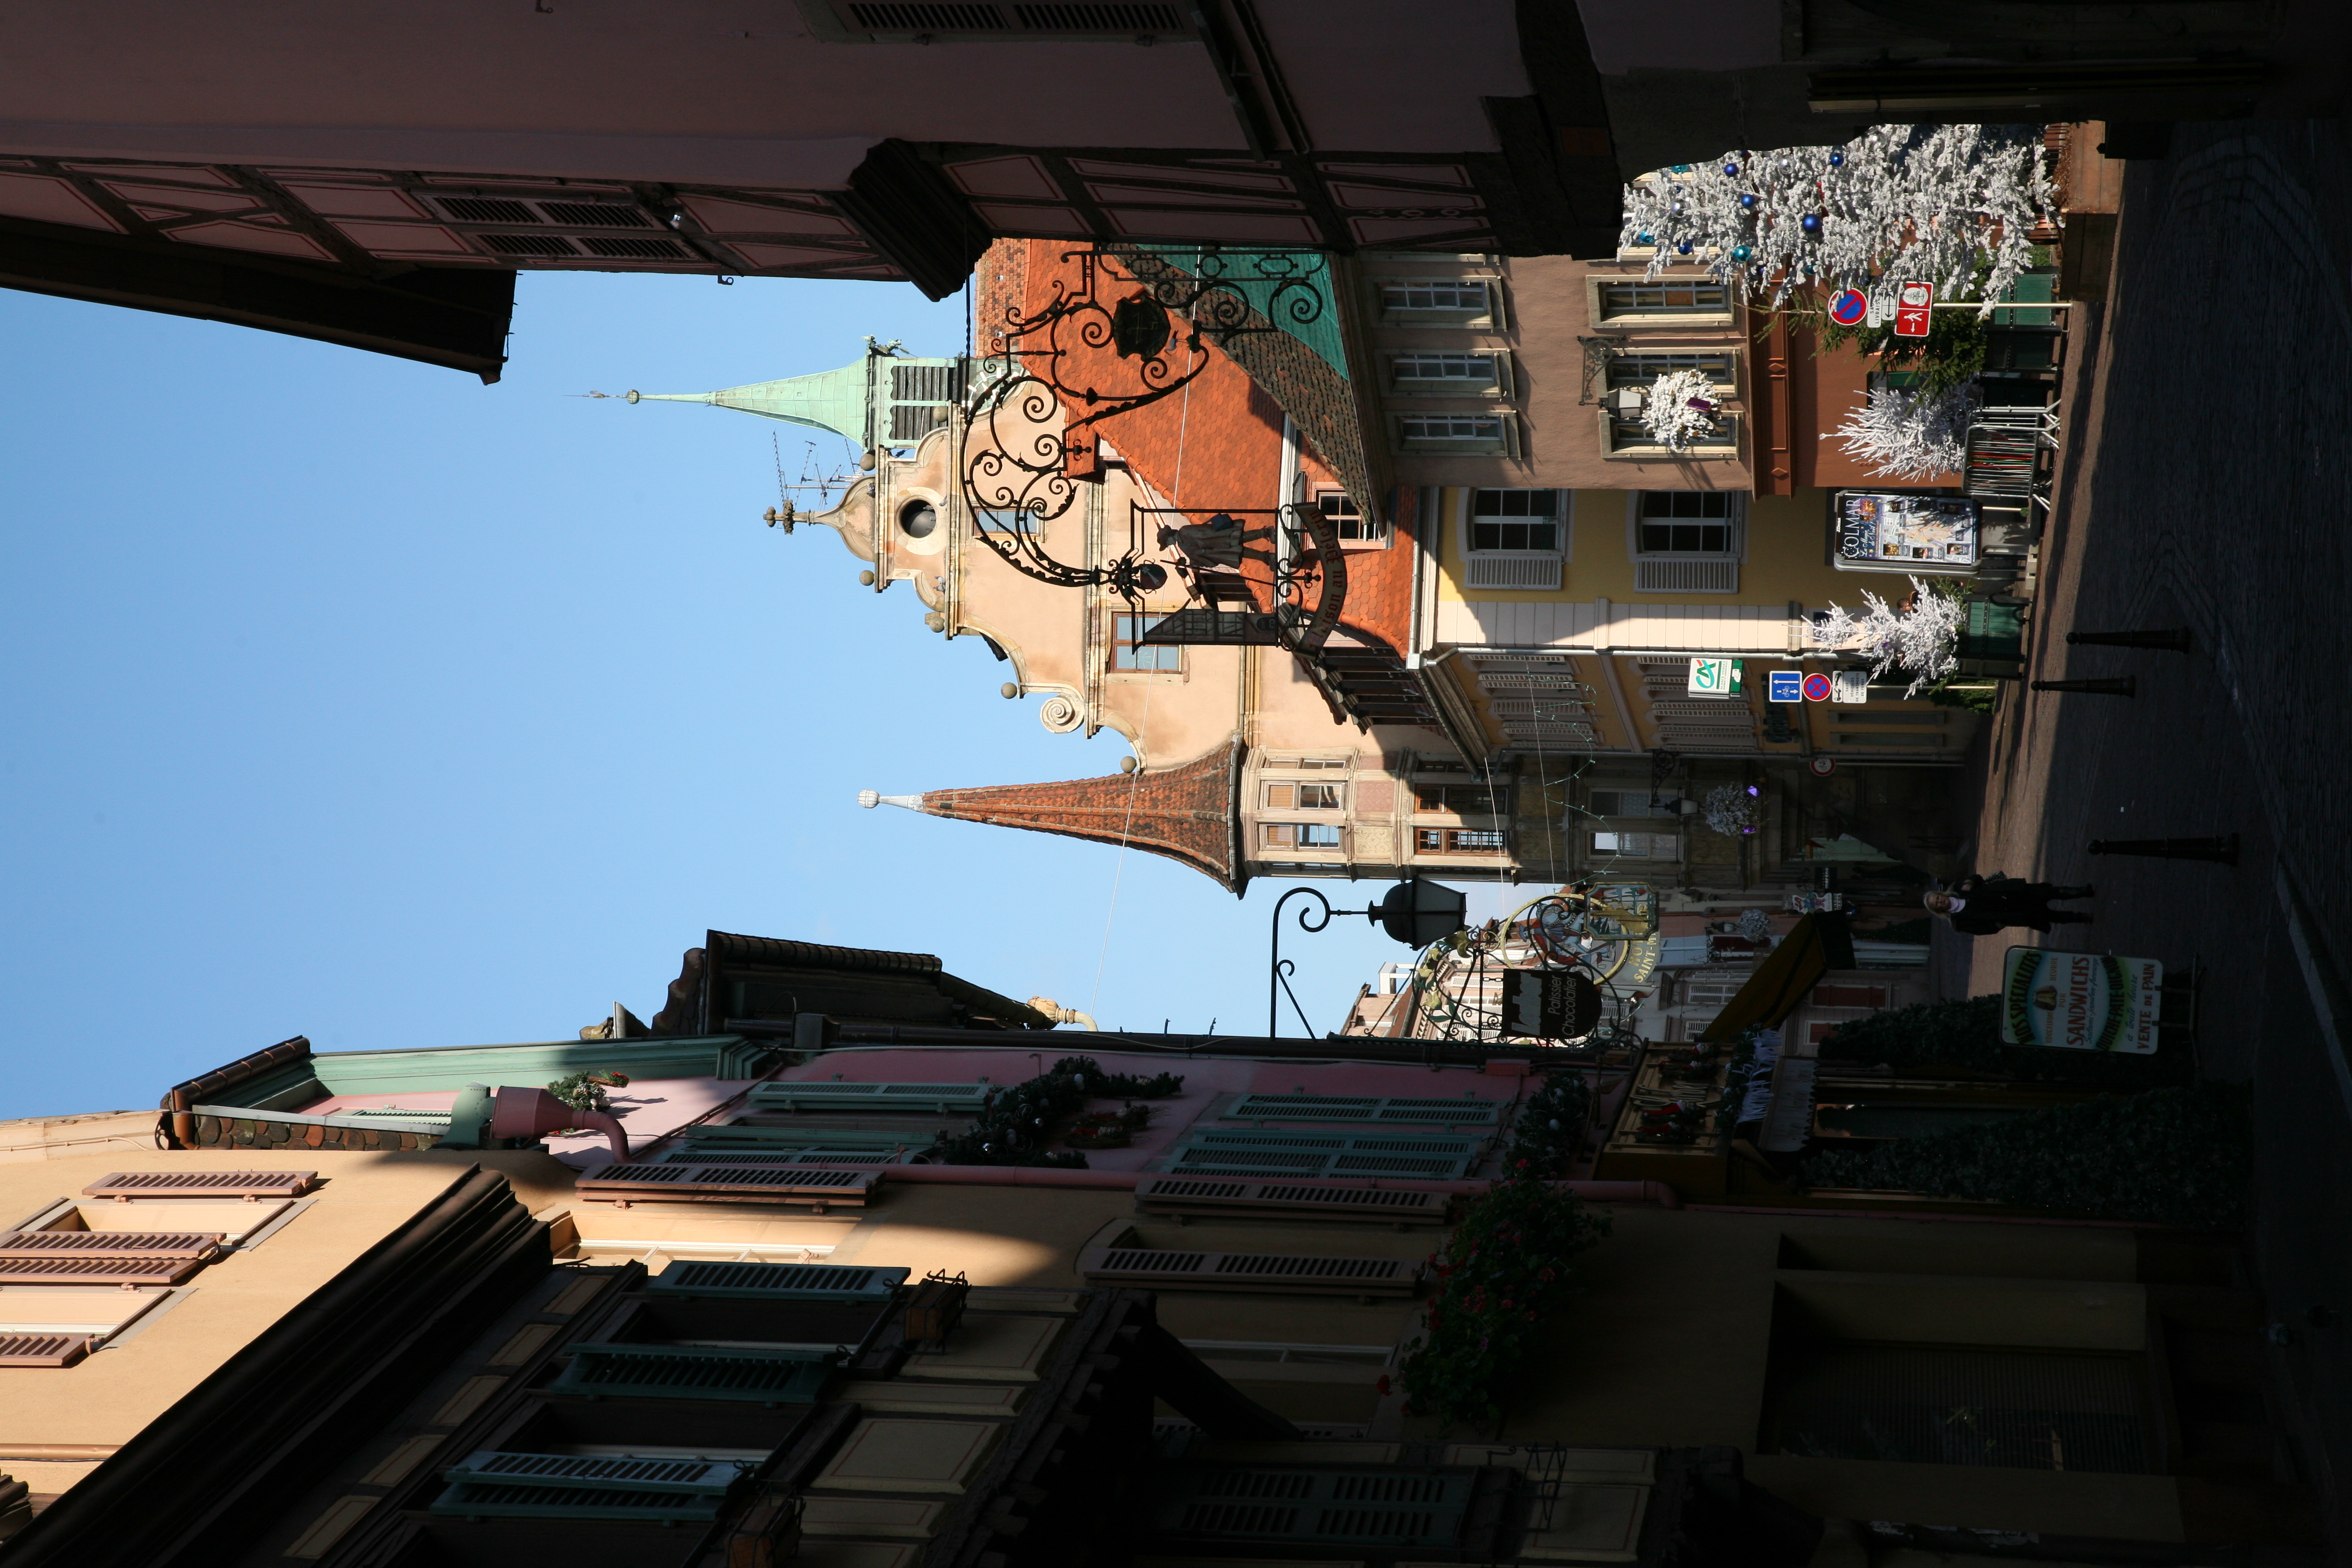
architecture, road, street, town, alley, city, cityscape, downtown, travel, evening, waterway, infrastructure, alsace, neighbourhood, urban area, human settlement